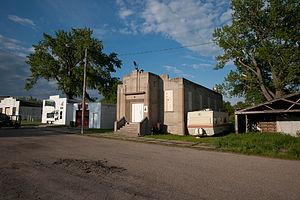
Venturia est une ville située dans le comté de McIntosh, dans l’État du Dakota du Nord, aux États-Unis. Sa population s’élevait à 10 habitants lors du recensement de 2010, estimée à 12 habitants en 2018.